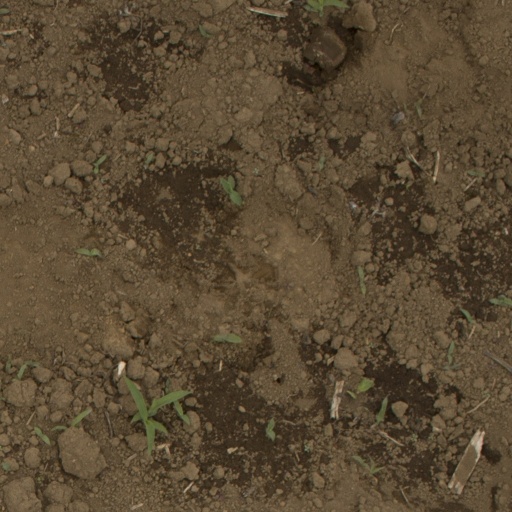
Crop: Jerusalem artichoke